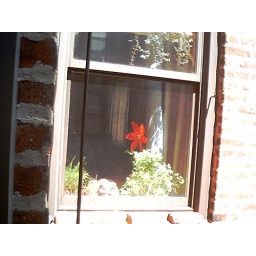
i climbed out of my kitchen window to try and get a shot of kram in the sun.